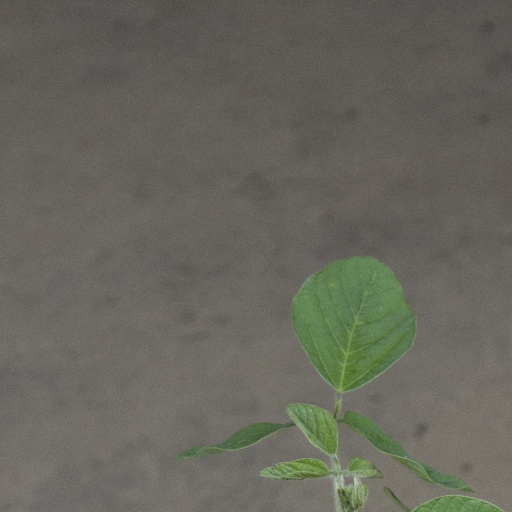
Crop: soybean